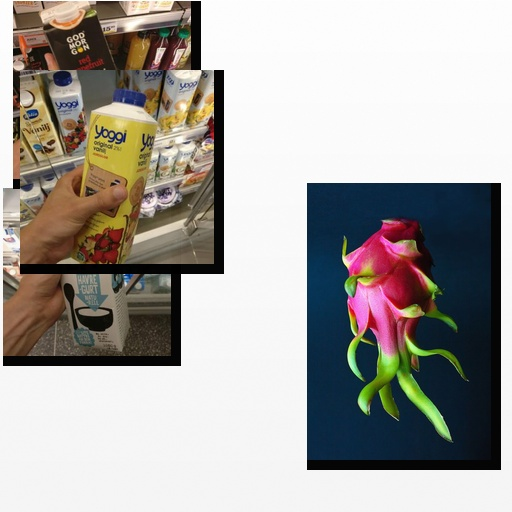
Food items: strawberry_yoghurt, red_grapefruit_juice, oatghurt, dragon_fruit